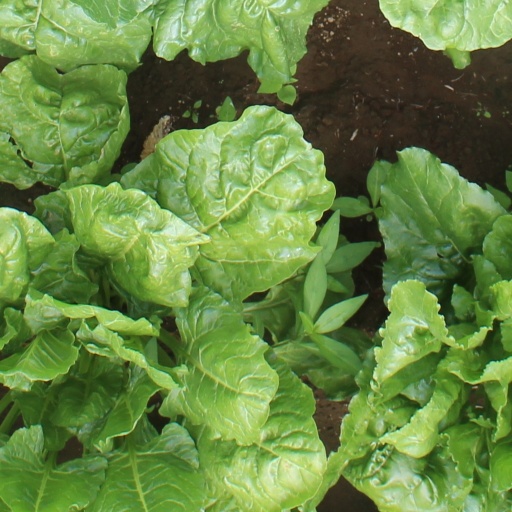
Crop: sugar beet